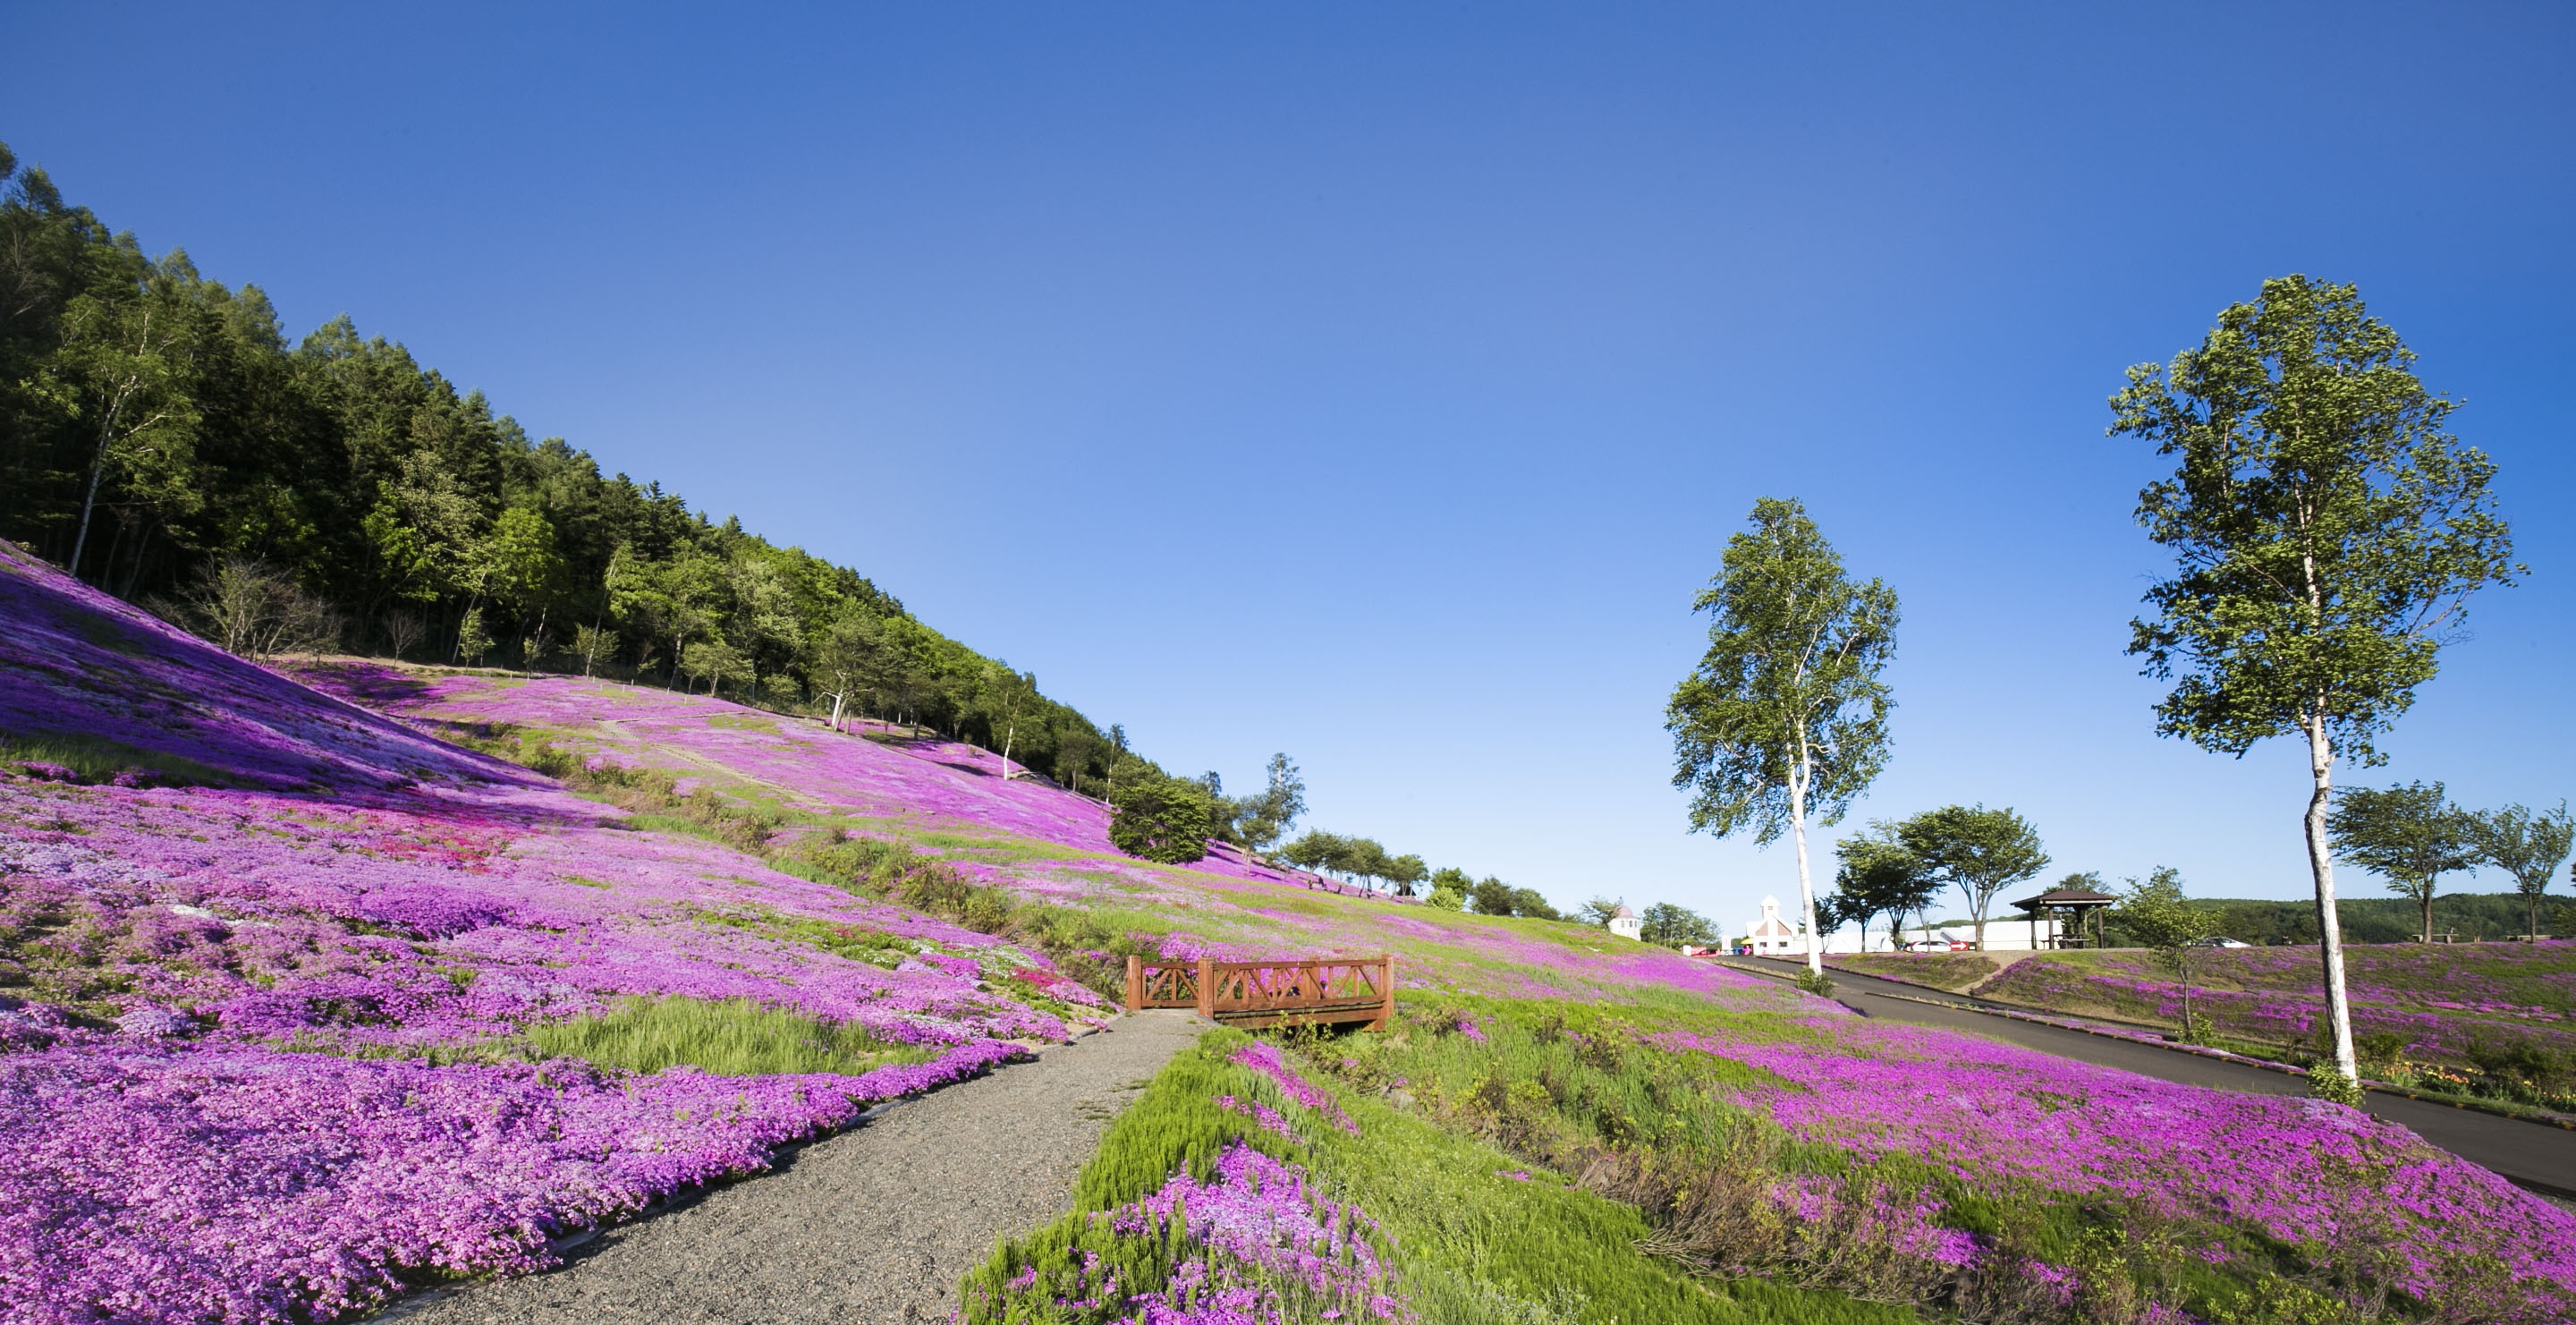
nature, mountain, plant, field, meadow, hill, flower, valley, agriculture, japan, flora, lavender, wildflower, grassland, plateau, ecosystem, rural area, pink flowers, flowering plant, sakura chiba, takin inoue, mountainous landforms, land plant